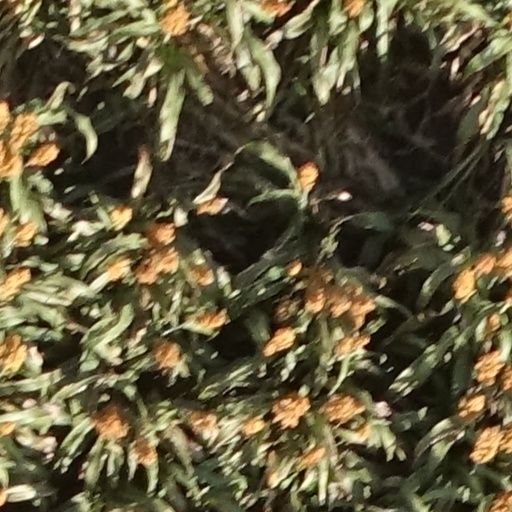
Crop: sorghum